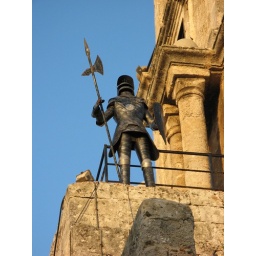
Knight statue on a clock tower in Old Town